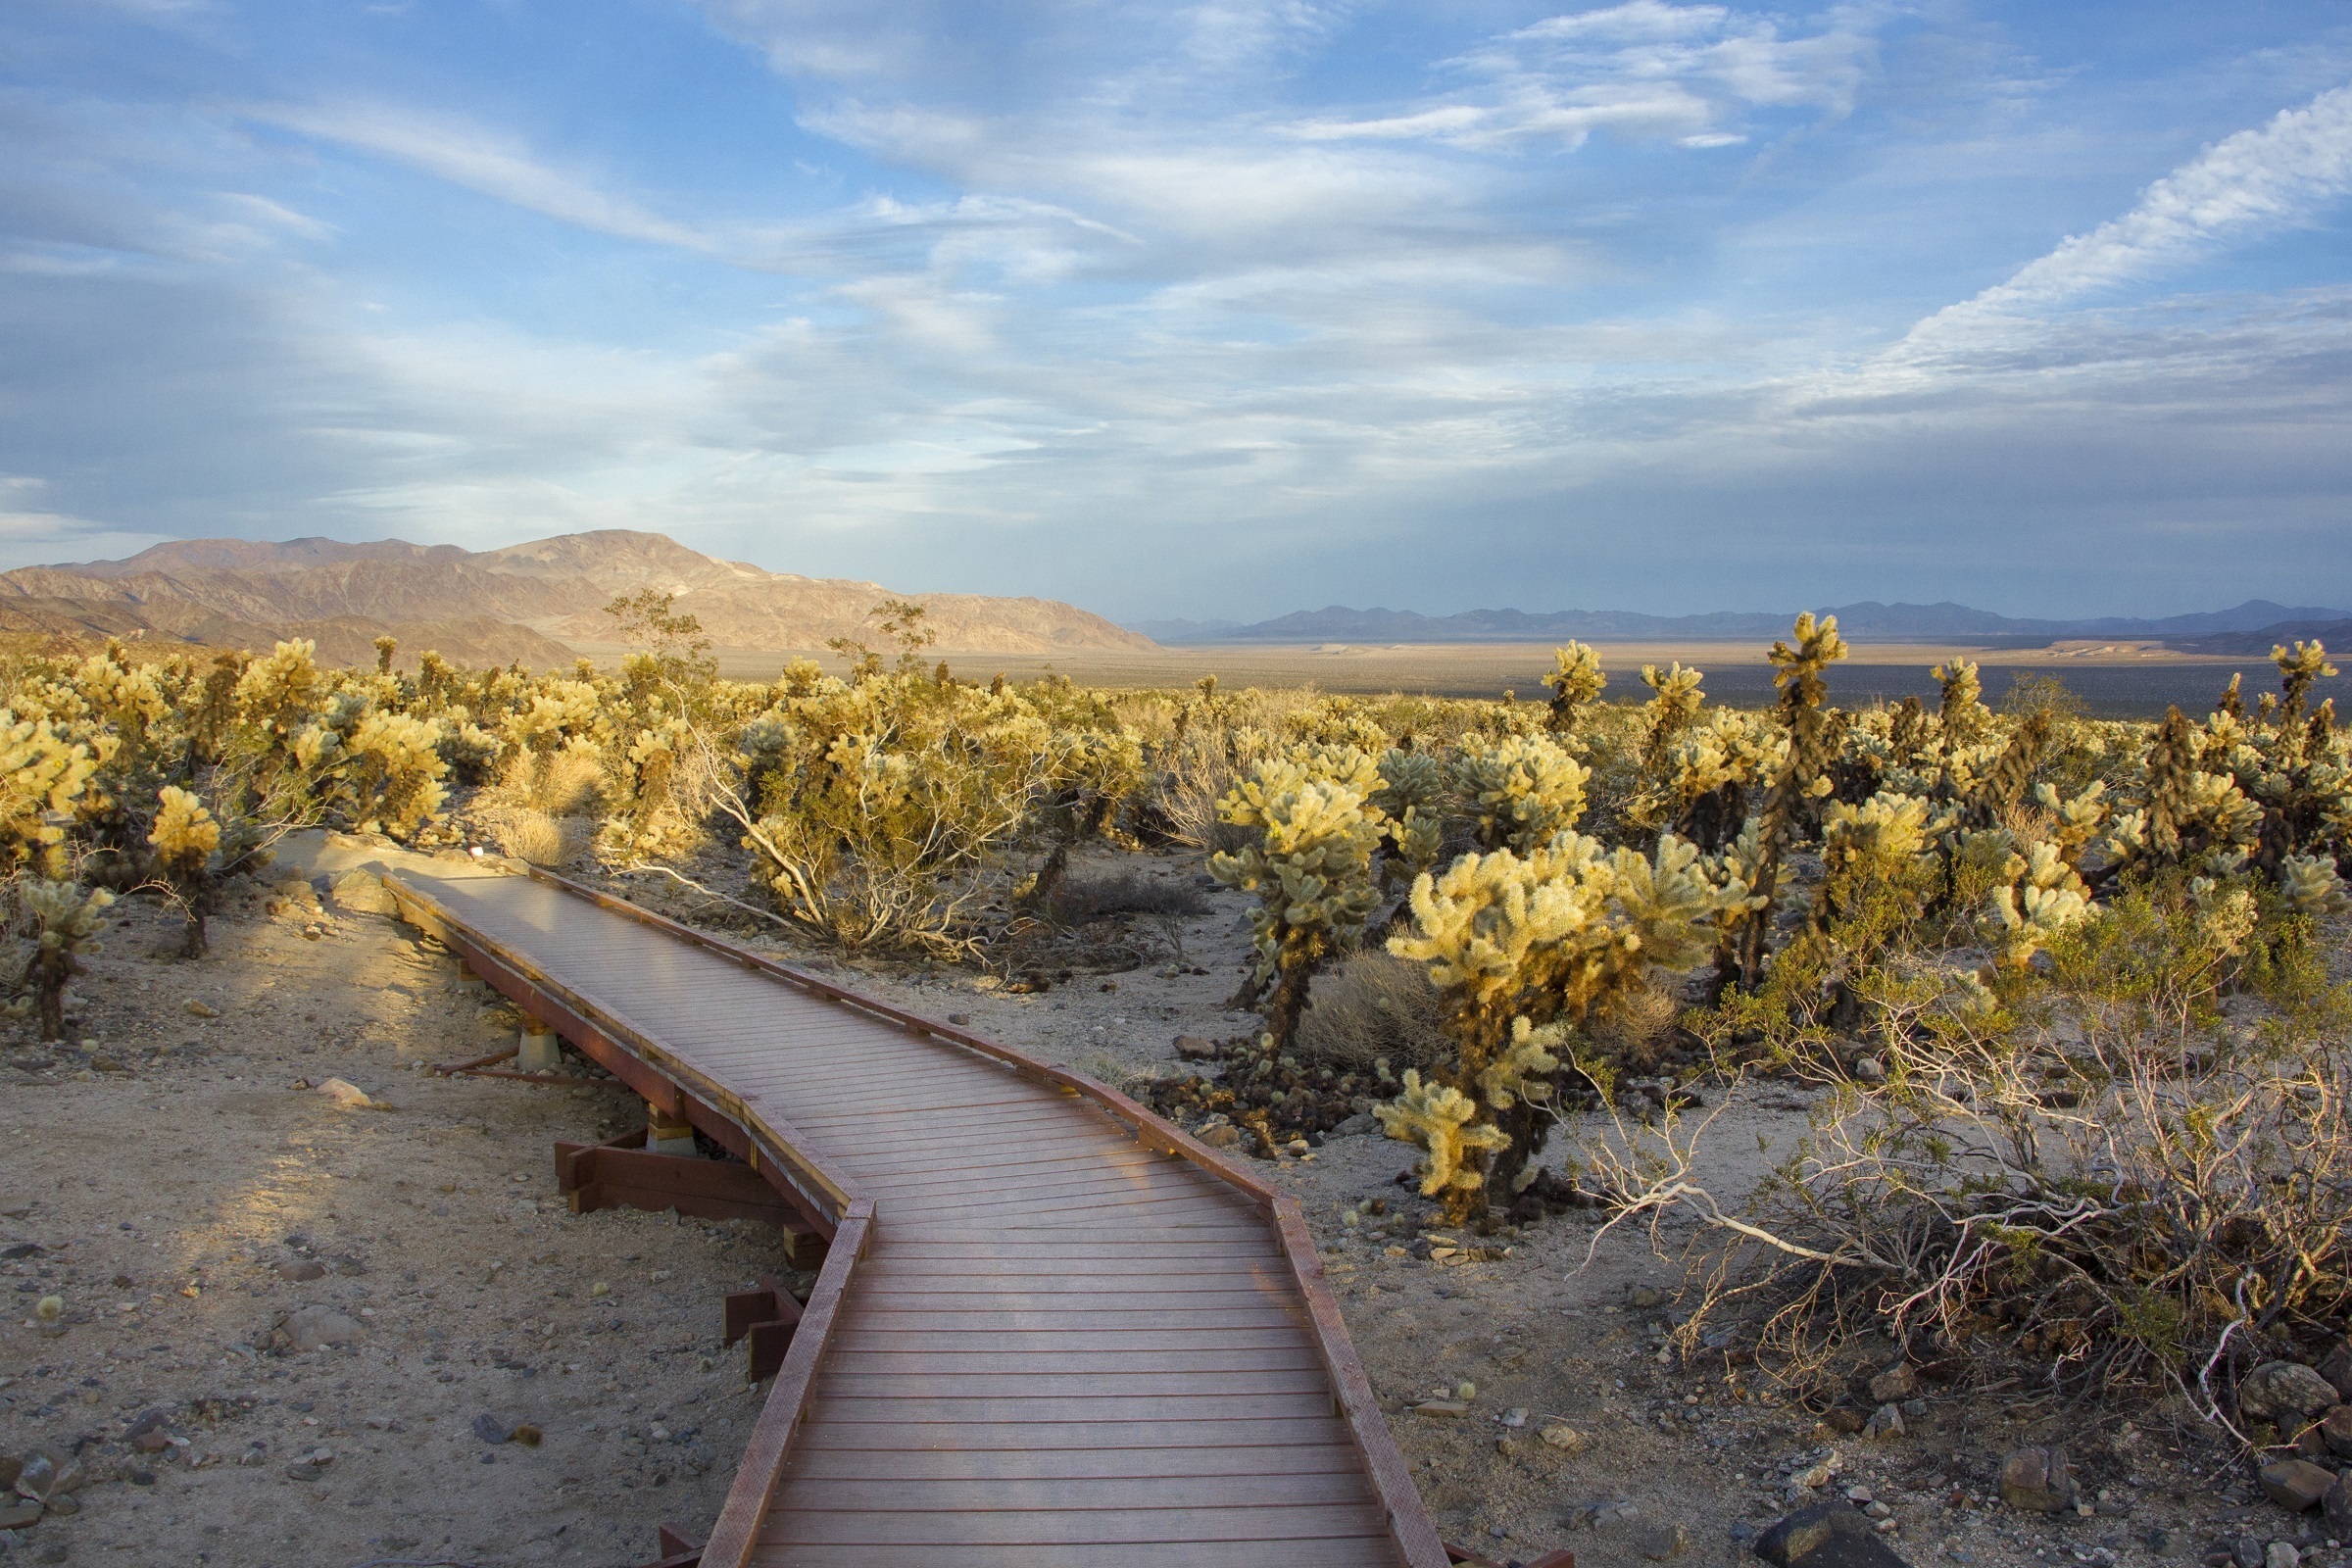
landscape, sea, coast, tree, nature, wilderness, mountain, cactus, boardwalk, morning, hill, desert, flower, lake, river, valley, dry, tranquil, scenic, peaceful, autumn, usa, agriculture, california, season, sunny, hills, clouds, mountains, wooden, habitat, observation platform, joshua tree national park, rural area, natural environment, mountainous landforms